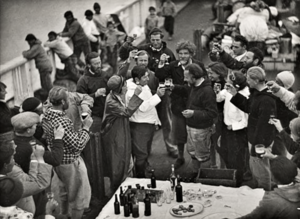
L'explorateur polaire groenlandais-danois et anthropologue Knud Rasmussen (1879–1933) et le cinéaste allemand Arnold Fanck (1889–1974) à bord du navire Th. Stauning de Rasmussen en 1932. Le film S.O.S. Eisberg de Fanck a été filmé au Groenland sous le protectorat de Rasmussen. La photo montre les équipages de Rasmussen et Fanck célébrant avec un verre à l'occasion du début de la septième expédition Thulé de Rasmussen.